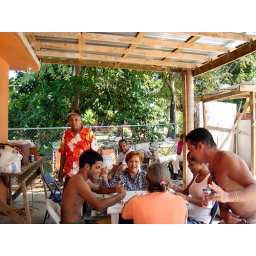
Playing Dominos at uncle Eddies house on the beach in Patillas